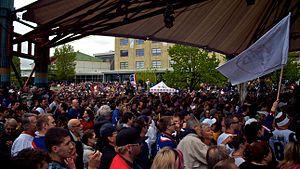
Foule réunie à Winnipeg pour l'annonce du déménagement de l'équipe vers le Manitoba Svenska: Folk har samlat sig till att se det officiella tillkännagivandet att TNSE har köpt Thrashers och omlokalisera laget till Winnipeg.
Les Jets de Winnipeg évoluent dans la Ligue nationale de hockey et sont basés à Winnipeg, dans la province du Manitoba, au Canada à la suite du déménagement des Thrashers d'Atlanta. Elle a commencé ses activités lors de la saison 2011-2012. Le nom officiel de l'équipe est dévoilé le 24 juin 2011 lors du premier choix de repêchage de l'équipe. Le logotype de l'équipe, quant à lui, est dévoilé le 22 juillet 2011. C'est actuellement la seule équipe de la ligue nationale de hockey basée dans le Manitoba et la septième au Canada avec les Flames de Calgary, les Oilers d'Edmonton, les Canadiens de Montréal, les Sénateurs d'Ottawa, les Maple Leafs de Toronto et les Canucks de Vancouver.